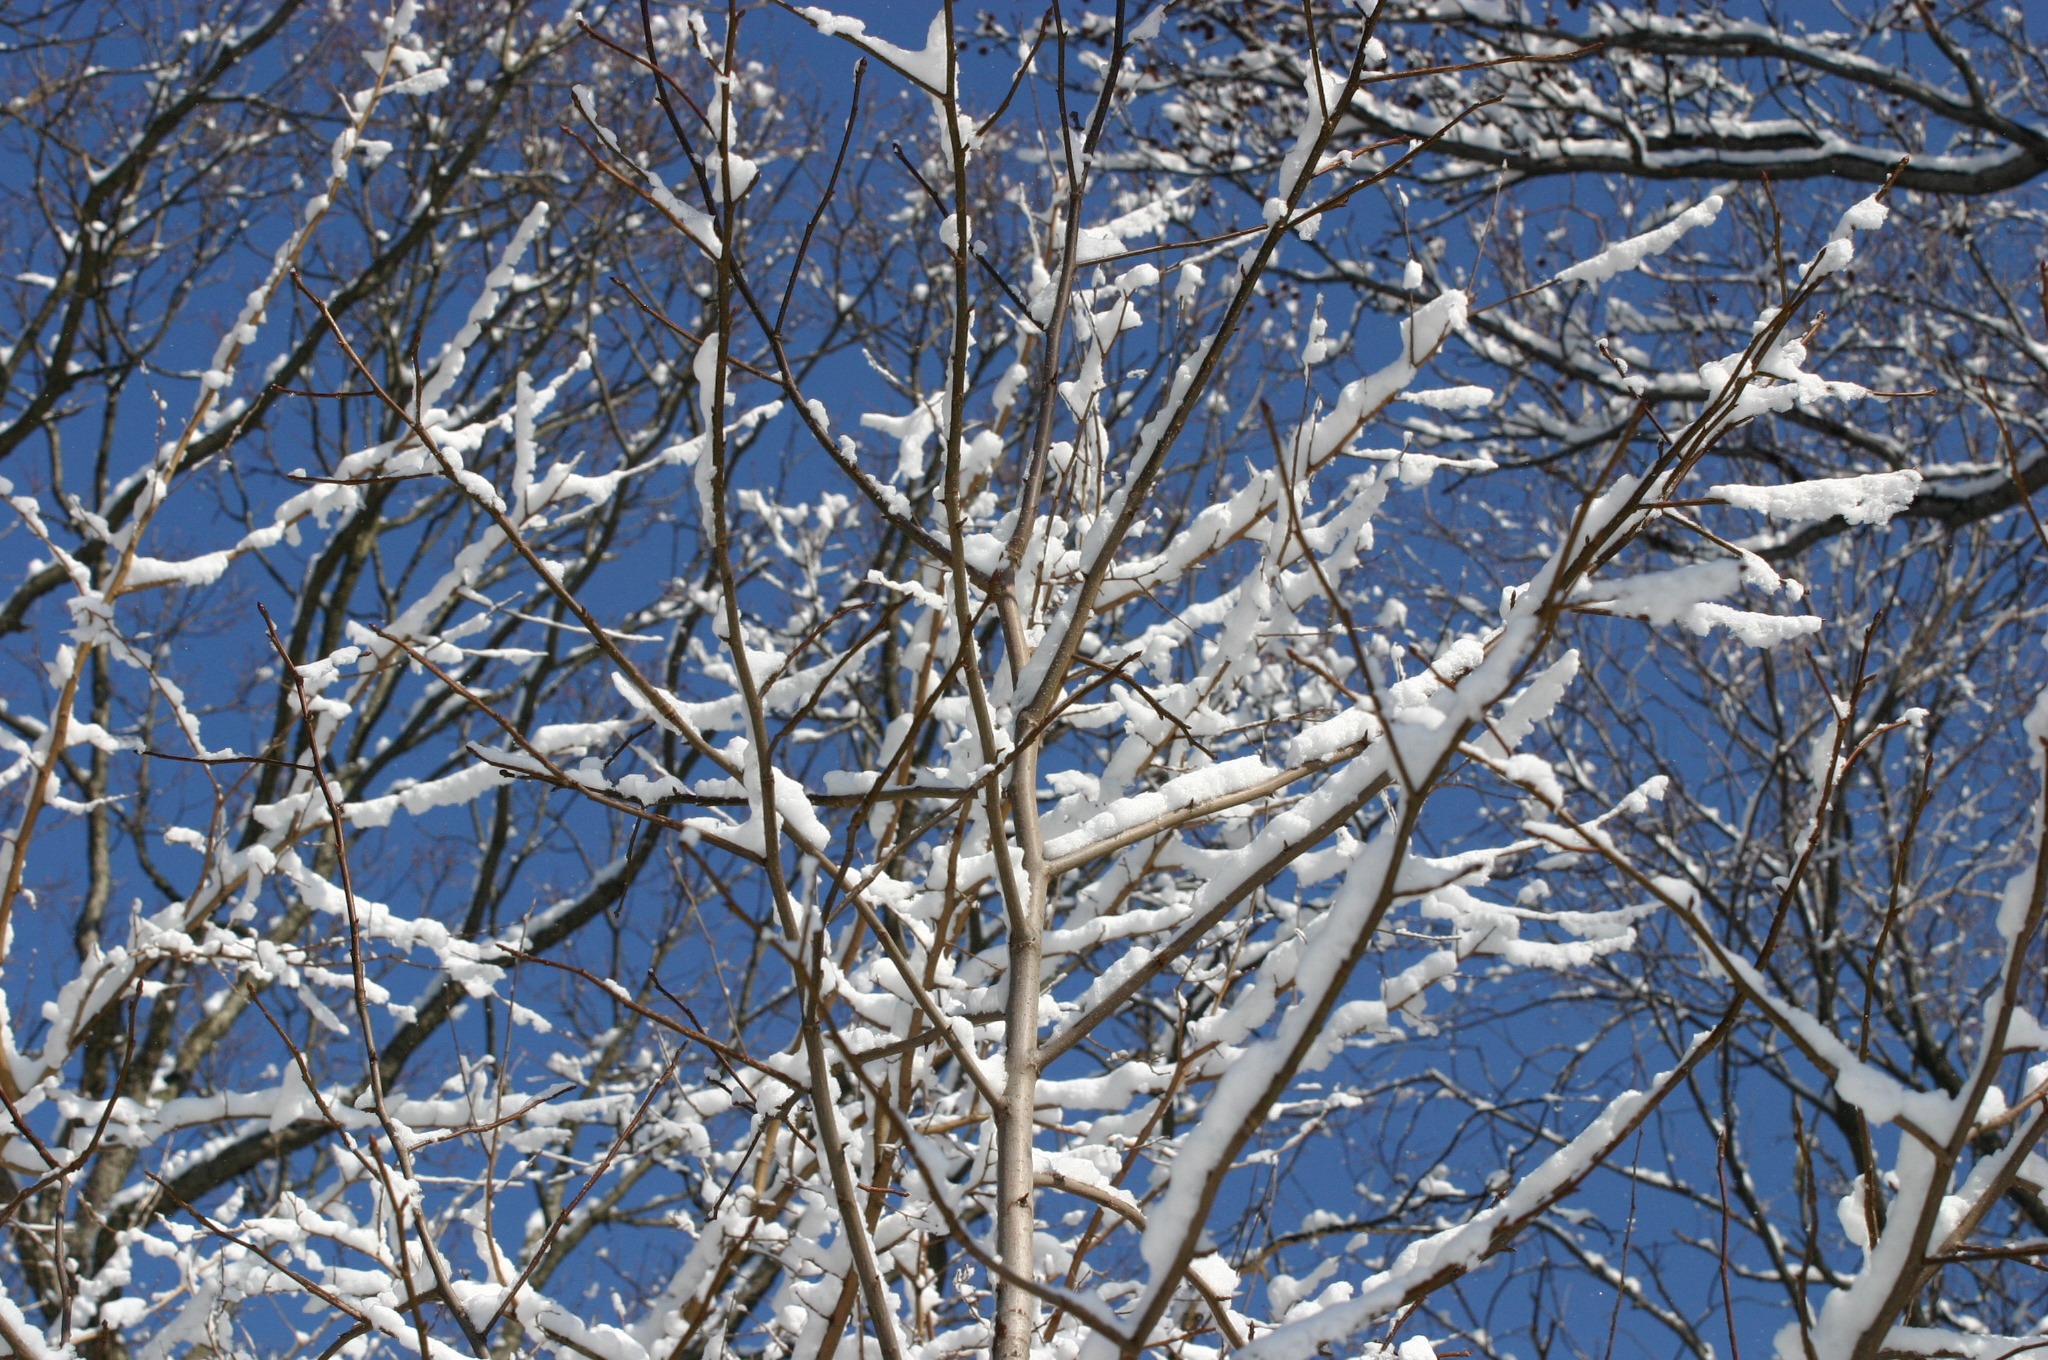
tree, branch, snow, winter, plant, sun, frost, ice, weather, season, twig, beauty, freezing, land plant, hivert